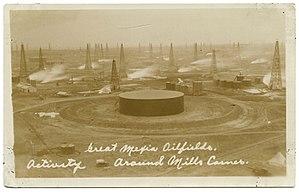
La ville de Mexia est située dans le comté de Limestone, dans l’État du Texas, aux États-Unis. Elle comptait 7 459 habitants lors du recensement des États-Unis de 2010, estimée, en 2016, à 7 445 habitants. La ville est baptisée en référence au général mexicain José Antonio Mexía.